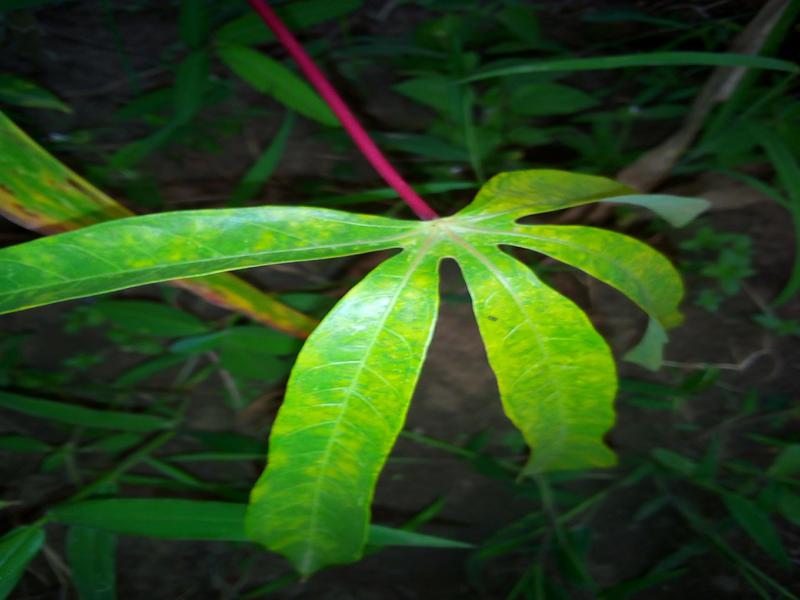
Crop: cassava
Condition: brown_streak_disease